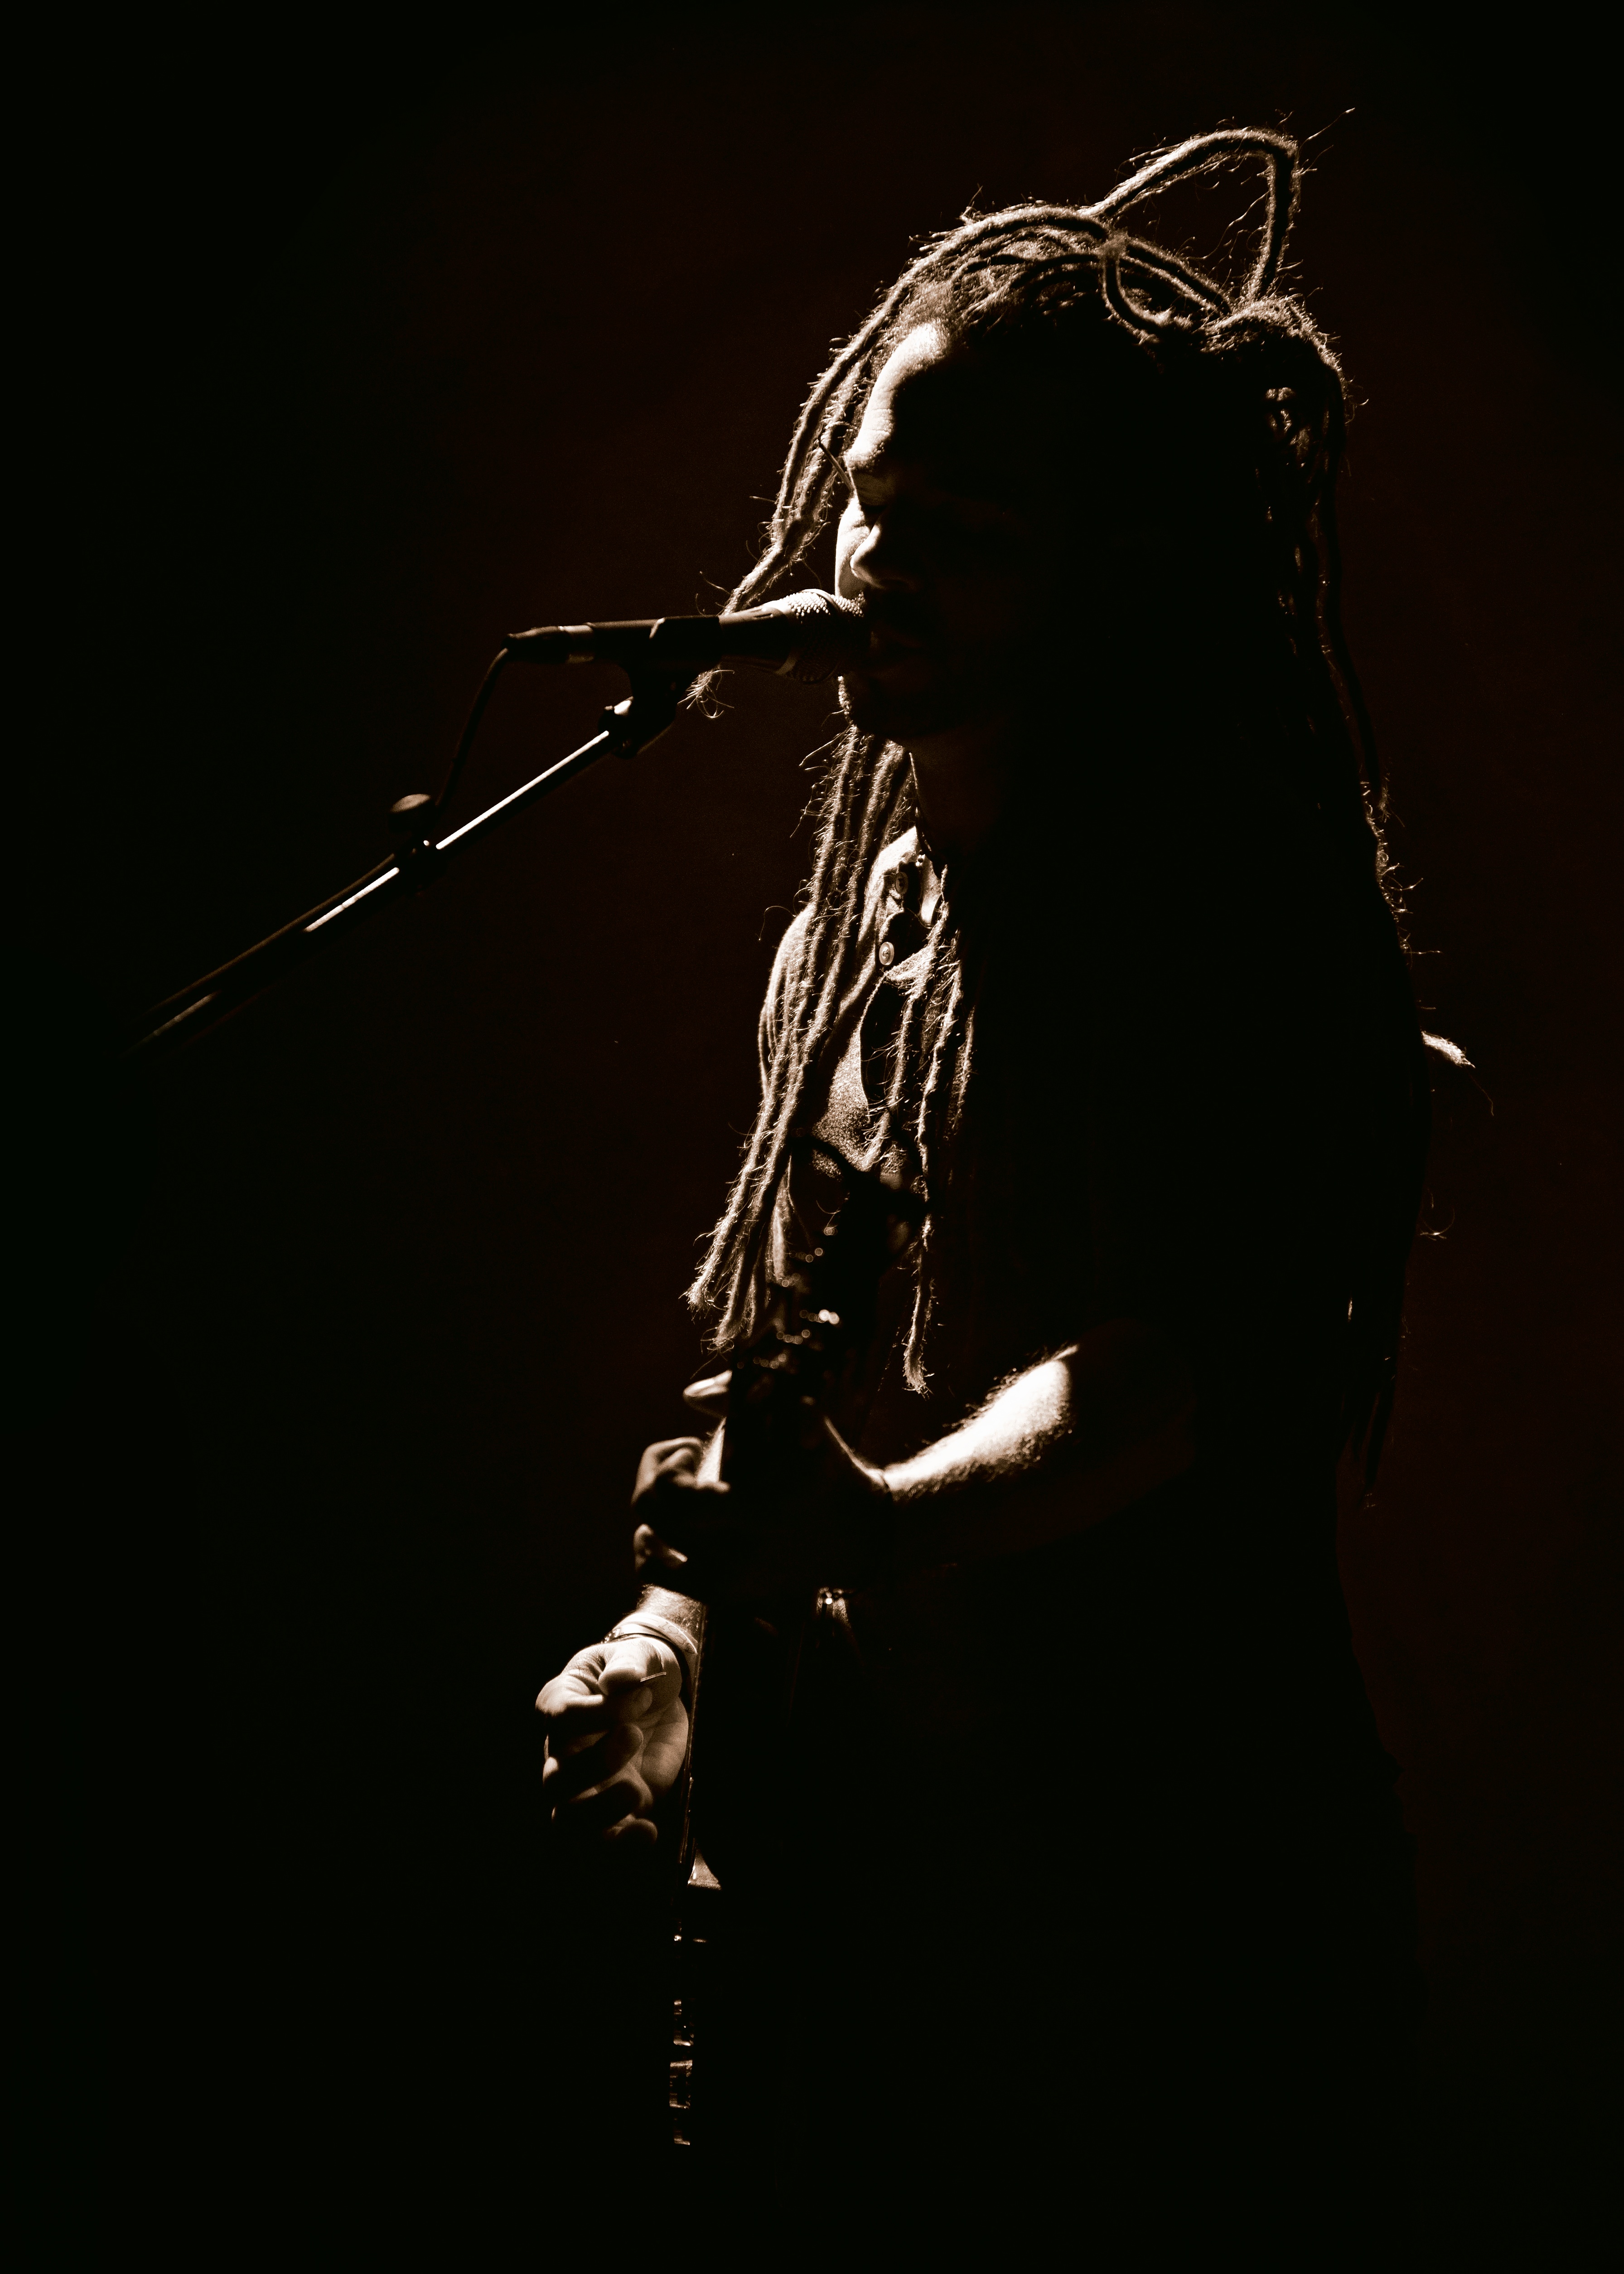
silhouette, light, darkness, black, monochrome, macro photography